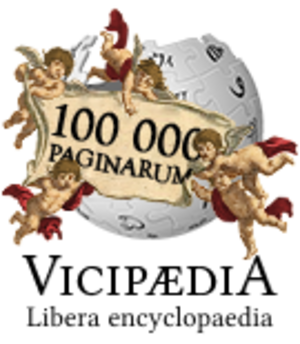
Latinsk Wikipedia / Gallery
Latinsk Wikipedia er den latinsksprogede version af det verdensomspændende encyklopædi-projekt Wikipedia. Latinsk Wikipedia blev lanceret maj 2002.